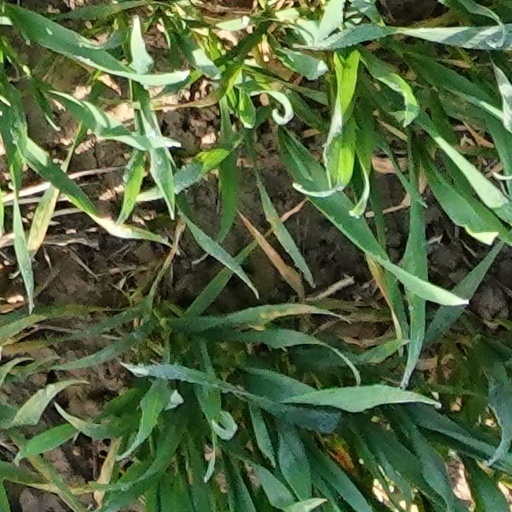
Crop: wheat